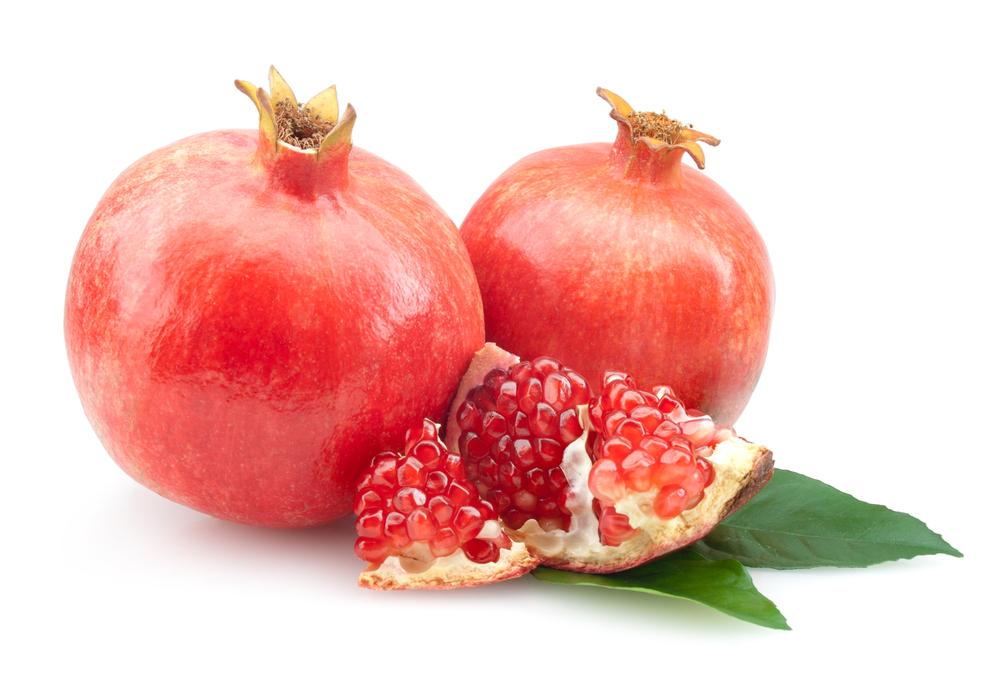
Label: Pomegranate